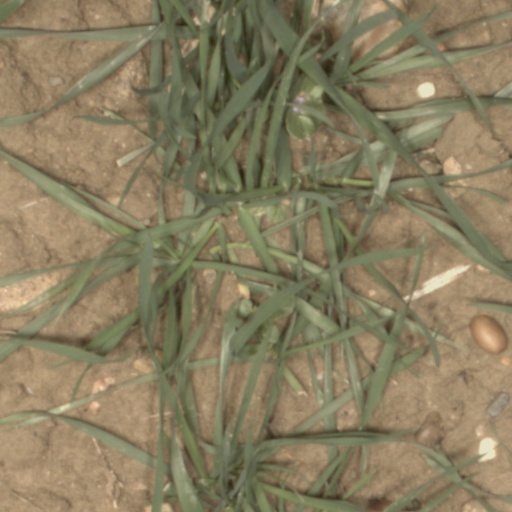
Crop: wheat